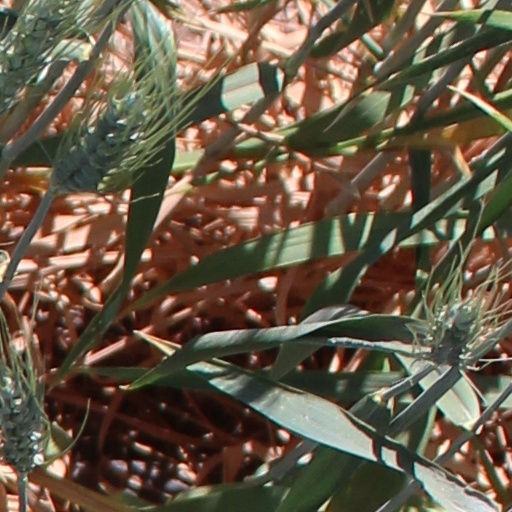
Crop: wheat